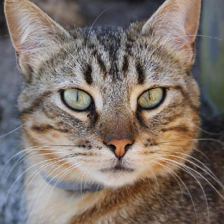
Label: animals